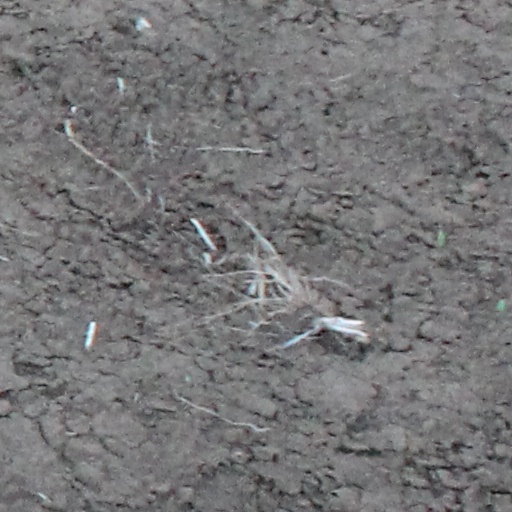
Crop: wheat